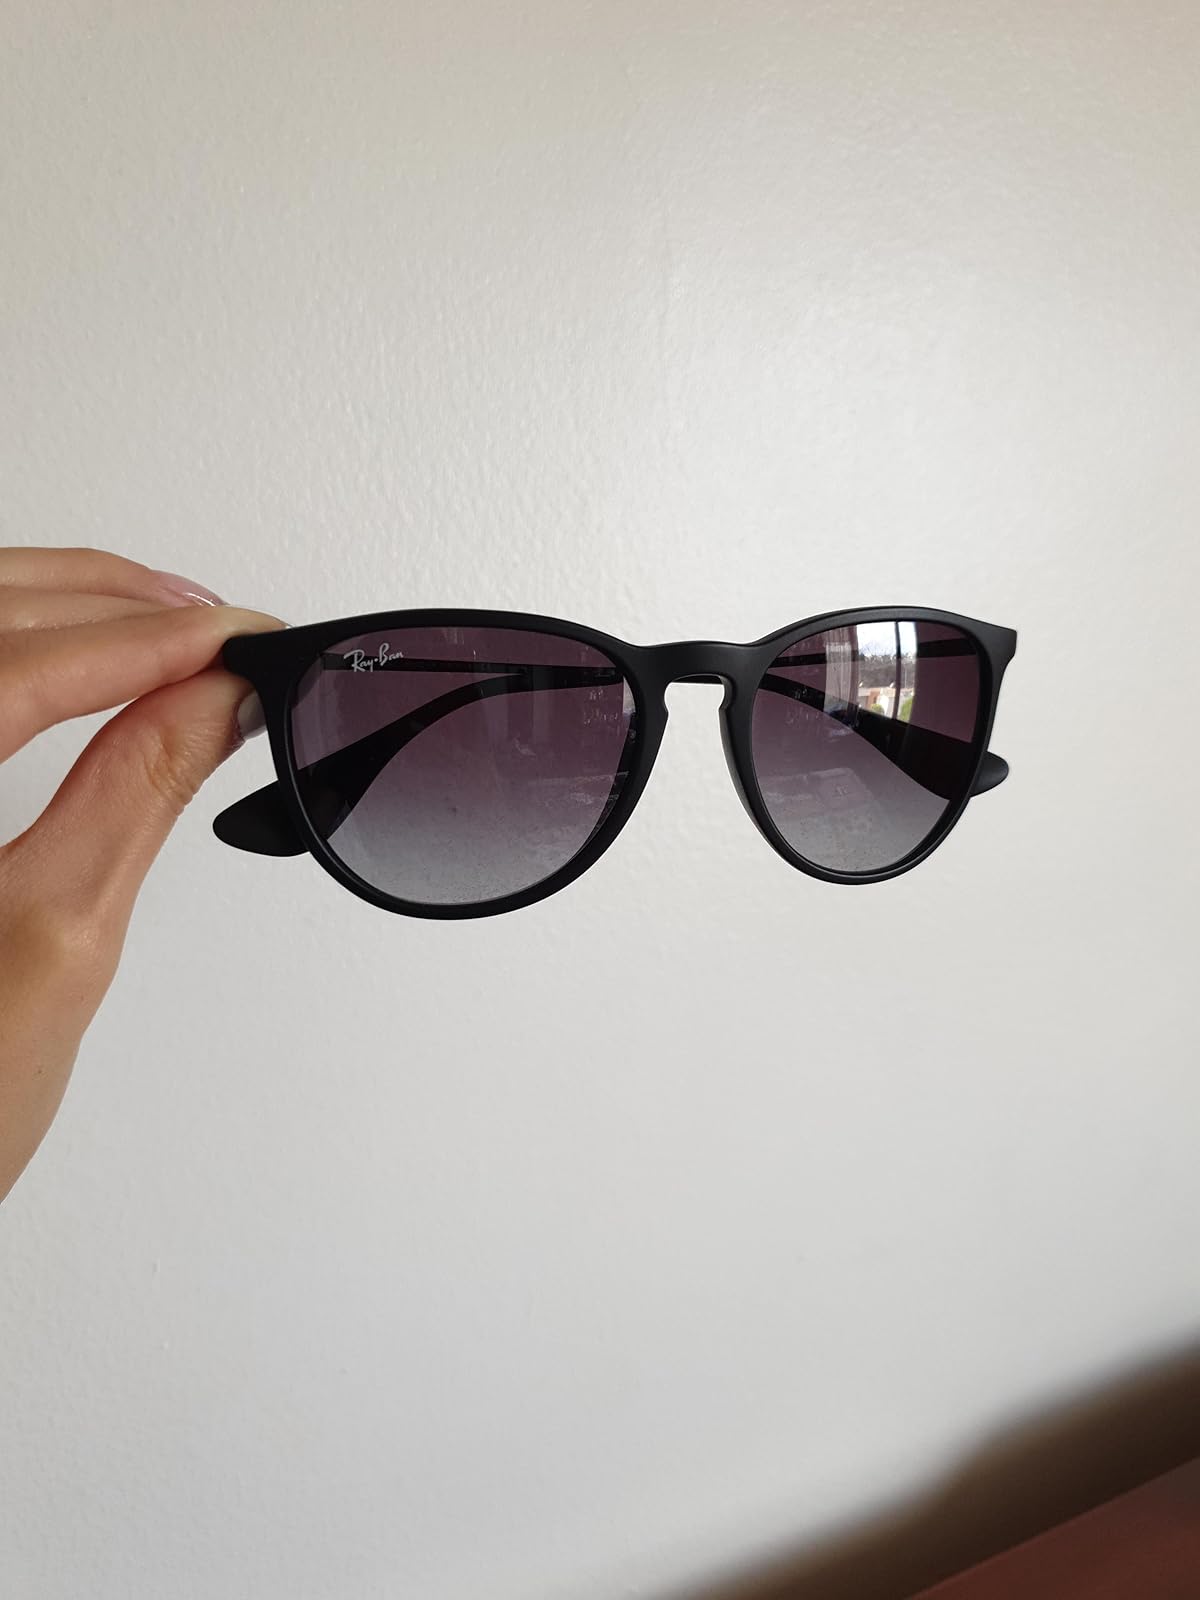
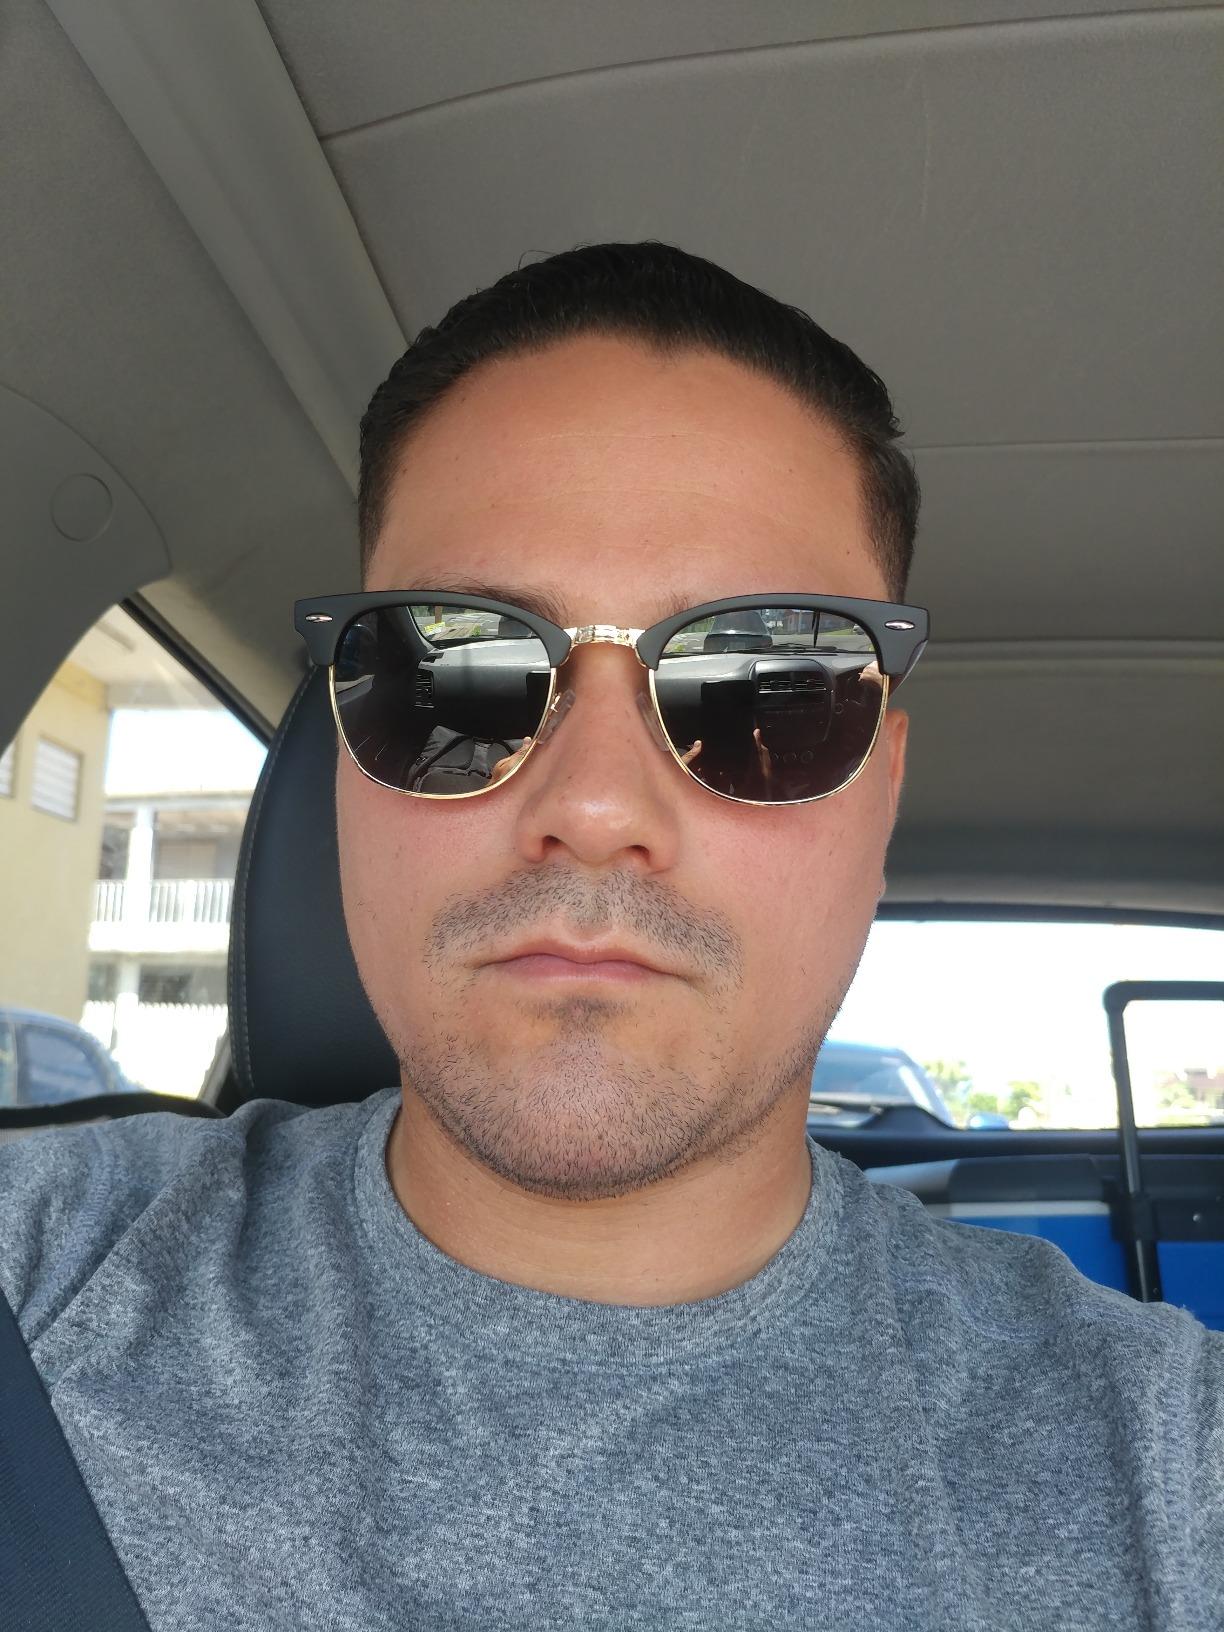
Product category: accessories_sunglasses
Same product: no